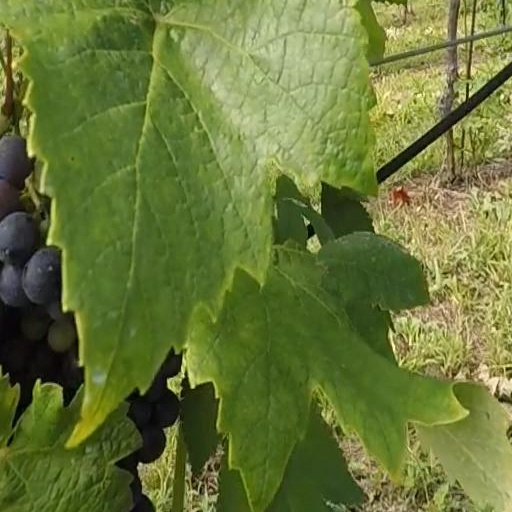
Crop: grape